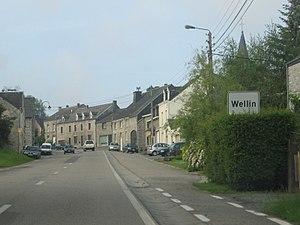
Wellin est une commune francophone de Belgique située en Région wallonne dans la province de Luxembourg, ainsi qu’une localité où siège son administration.